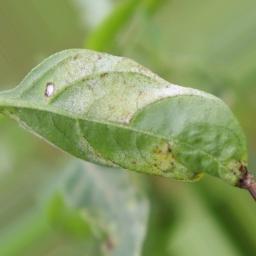
Label: powdery mildew